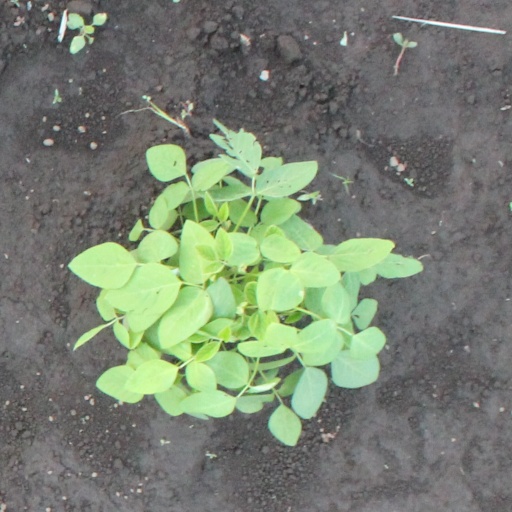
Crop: soybean